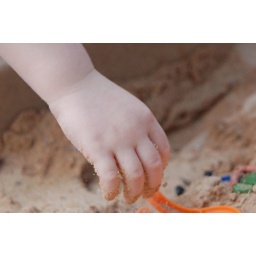
The boy playing outside in his sand &amp;amp; water table. 5/10/06